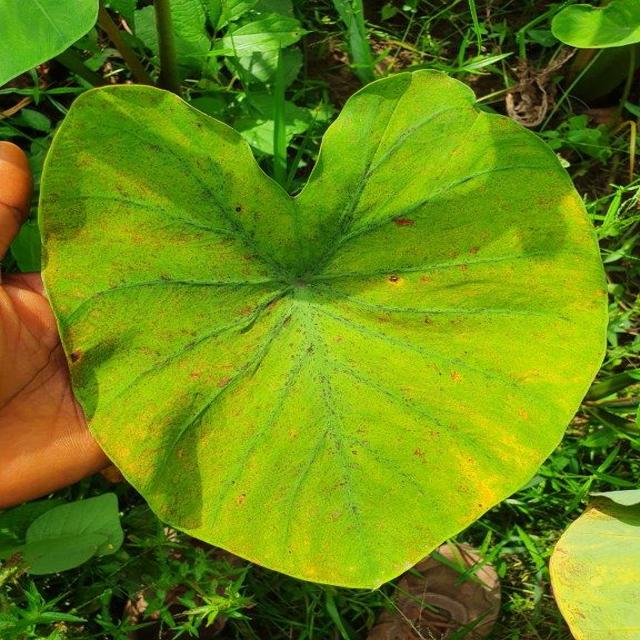
Label: Mid_Blight